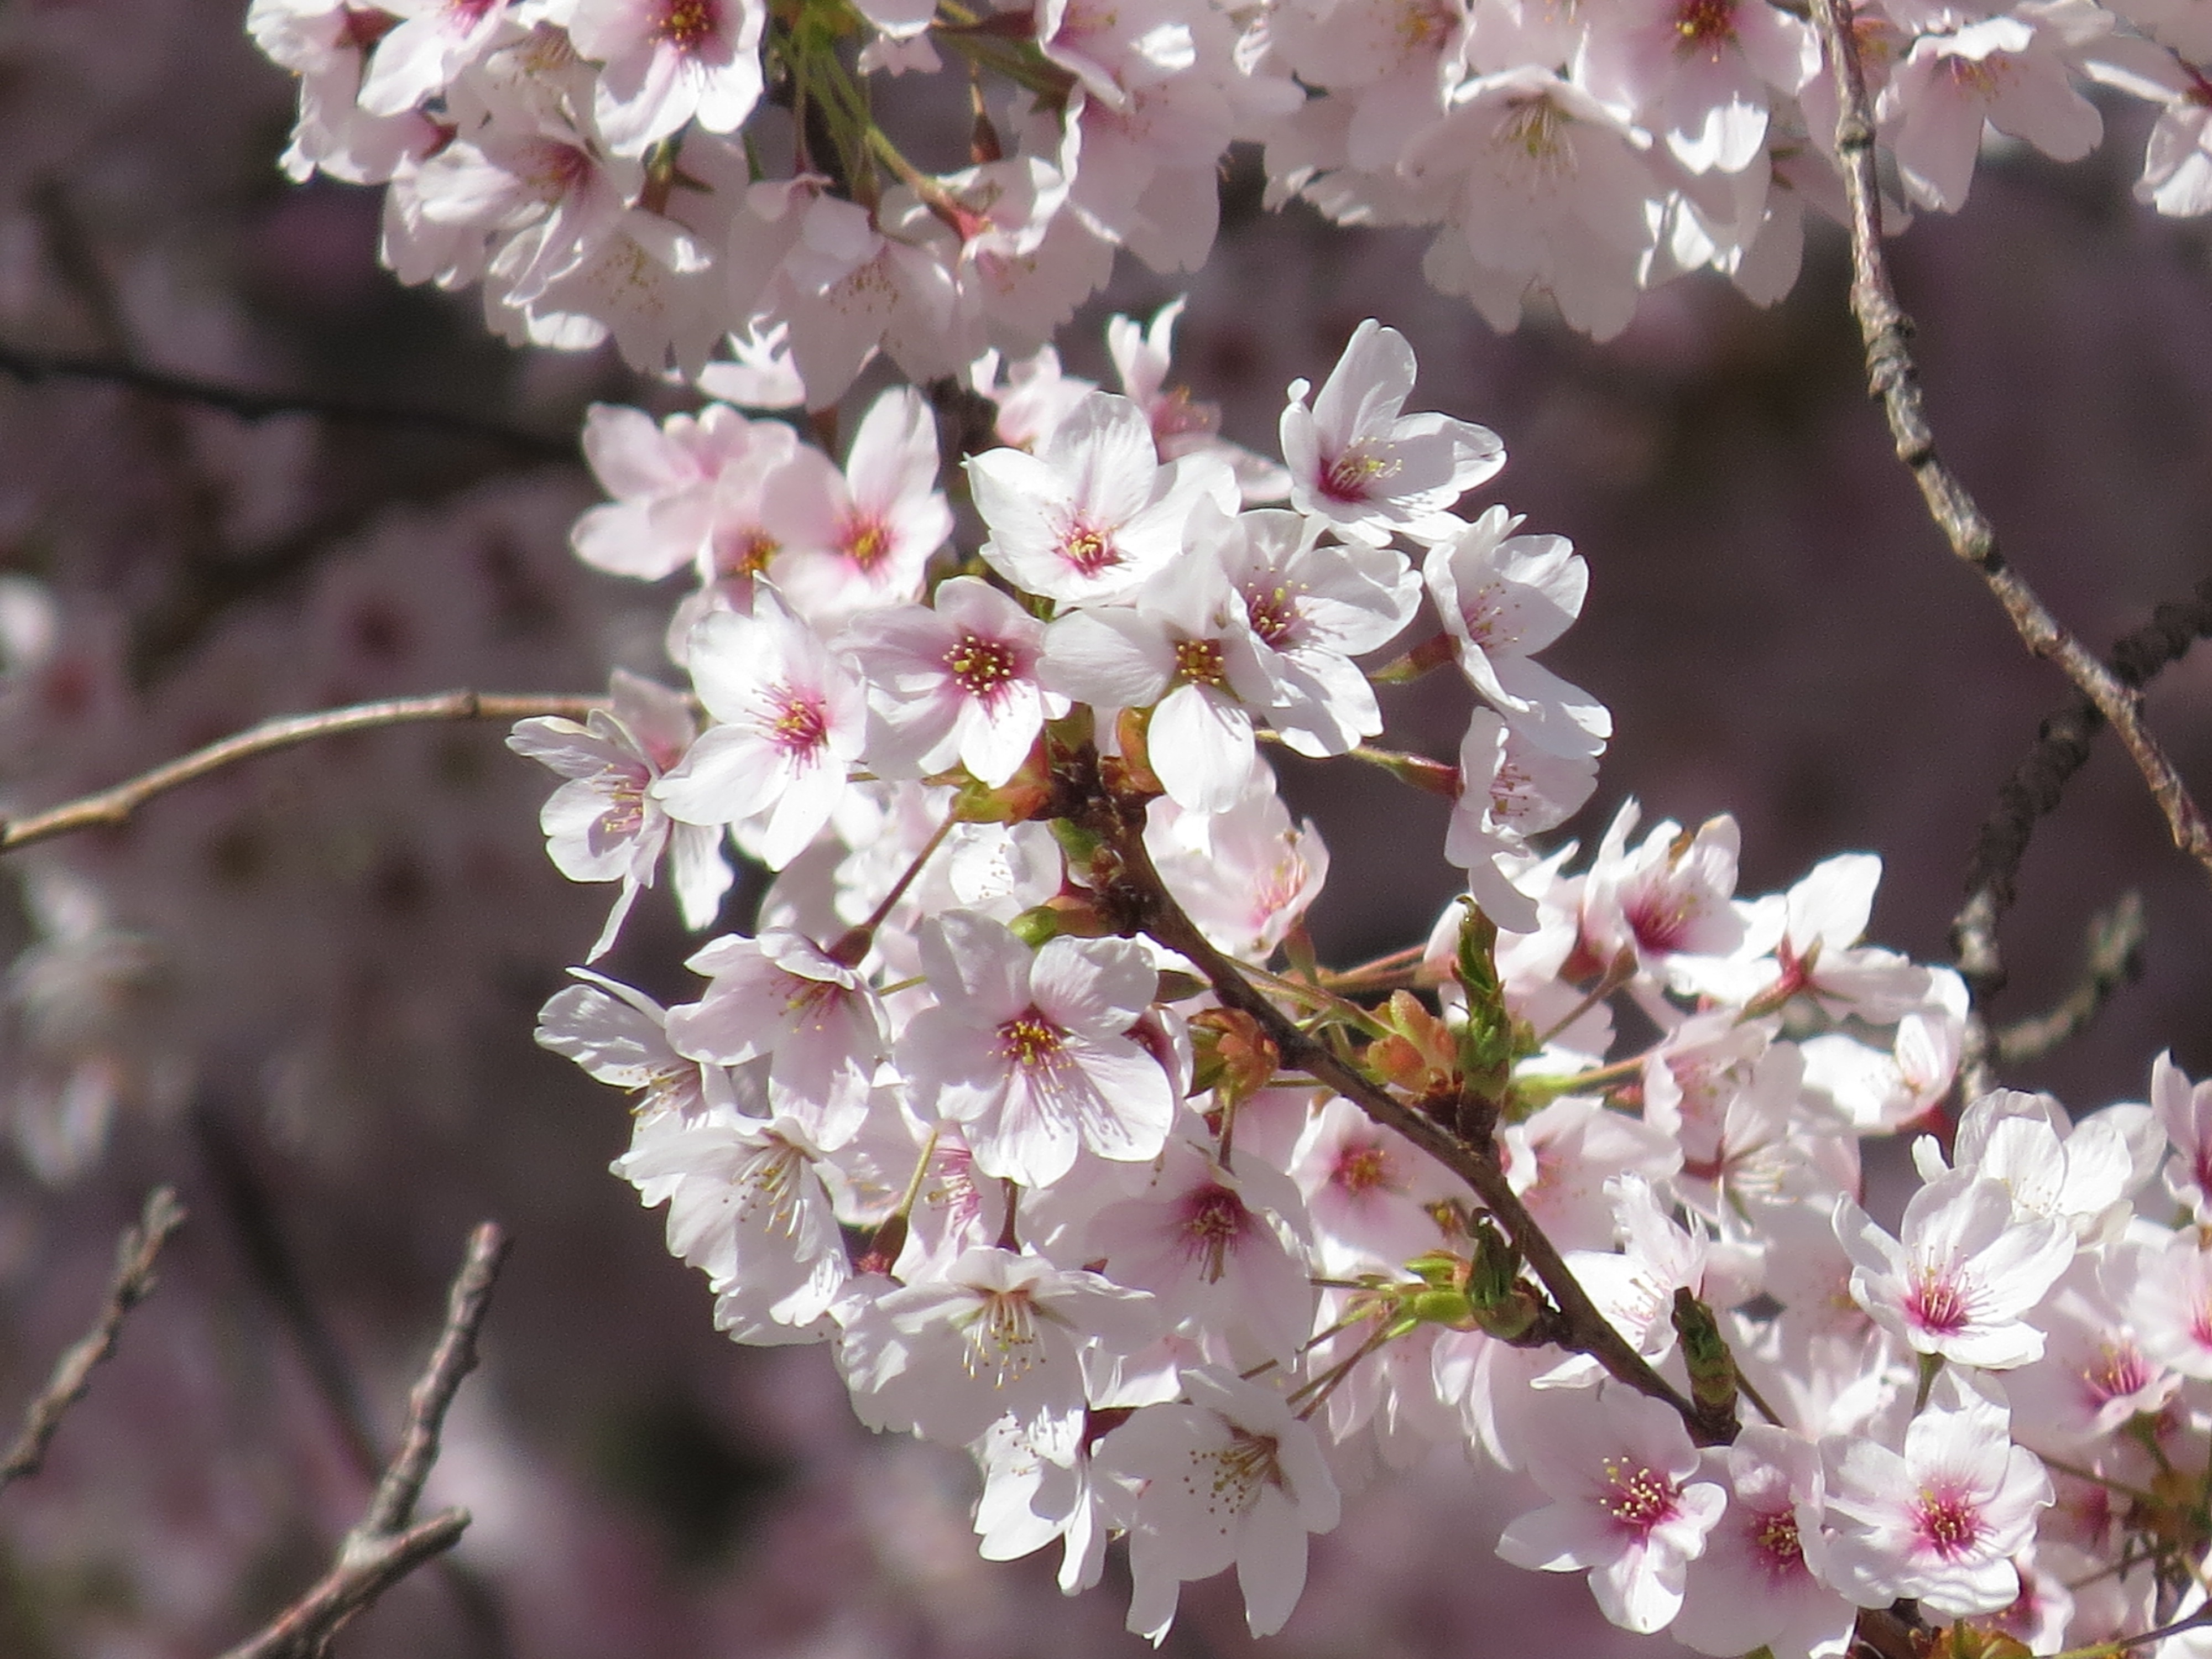
branch, blossom, plant, flower, petal, food, spring, produce, flora, cherry blossom, shrub, cherry, flowering plant, rose family, land plant